Sabine Hossenfelder

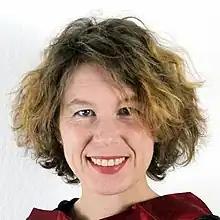
Hossenfelder in 2017

Sabine Karin Doris Hossenfelder (born 18 September 1976) is a German theoretical physicist whose research examines possible empirical signatures of quantum gravity. Outside academia she writes popular-science books and hosts the YouTube channel "Sabine Hossenfelder" (formerly known as "Science without the Gobbledygook.")